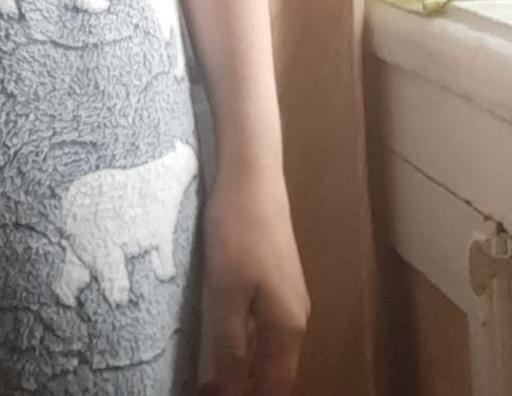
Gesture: no_gesture